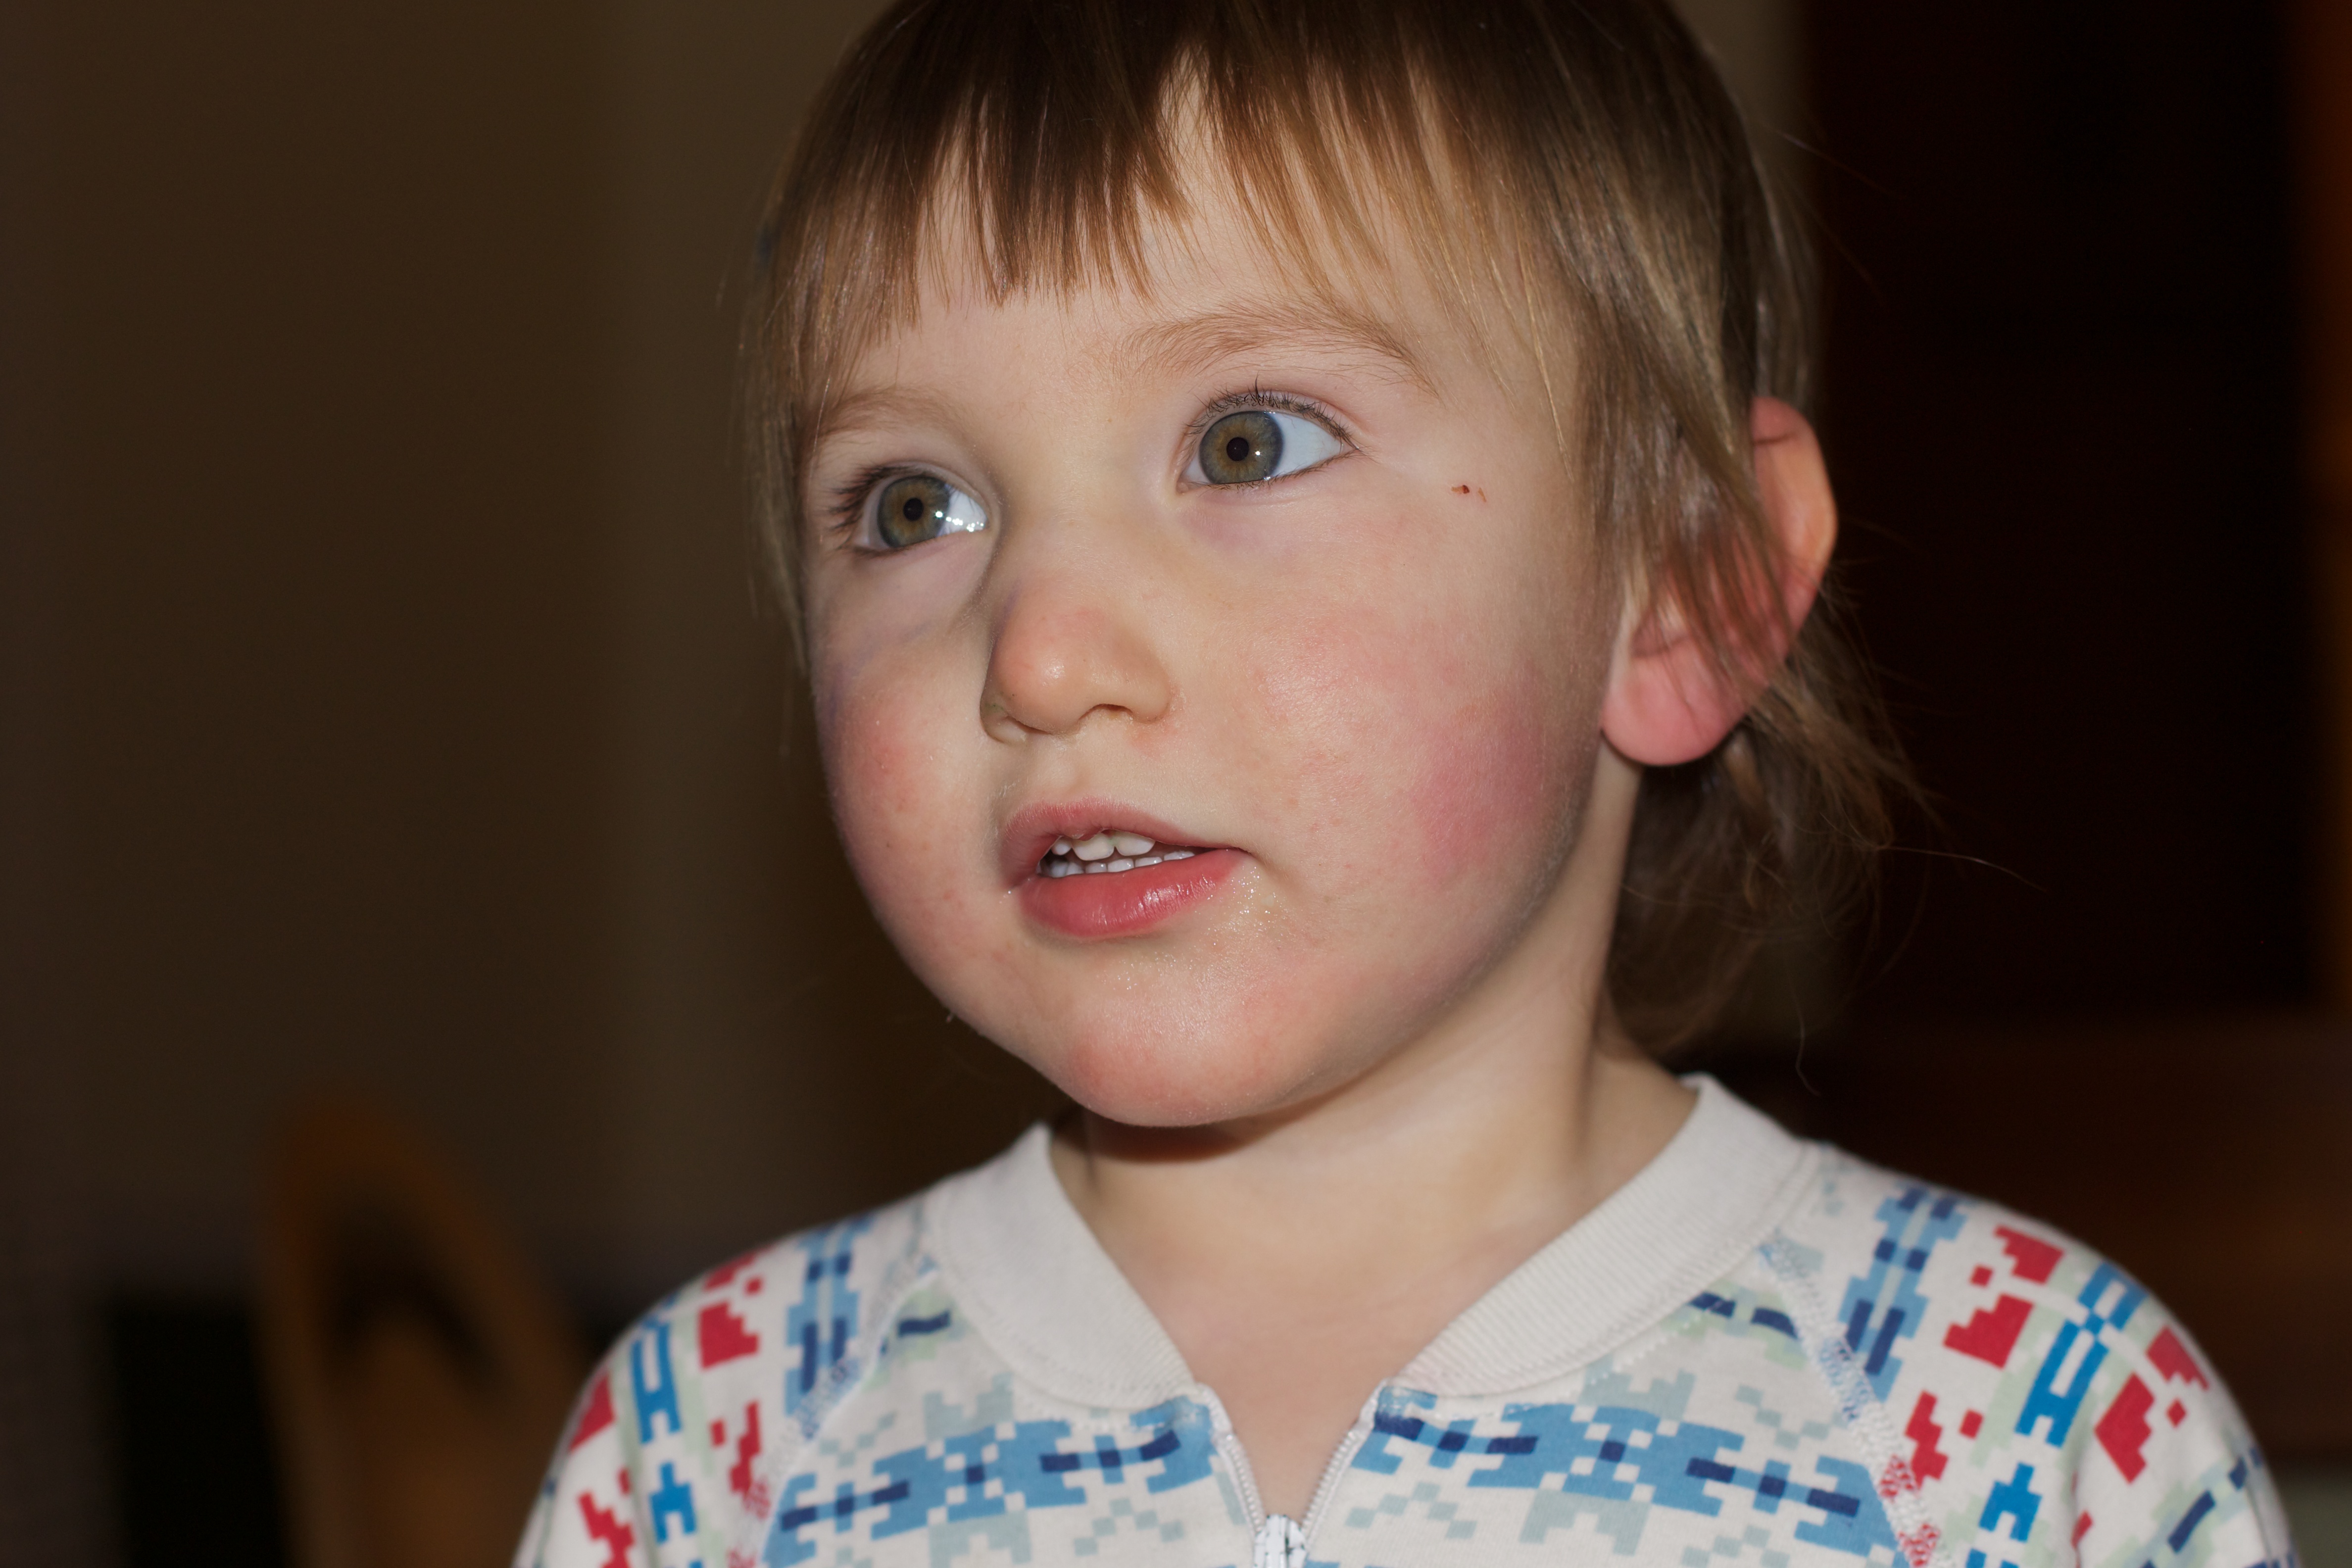
person, people, girl, portrait, child, facial expression, hairstyle, smile, close up, face, nose, cheek, infant, toddler, eye, head, skin, organ, laughter, tooth, emotion, portrait photography